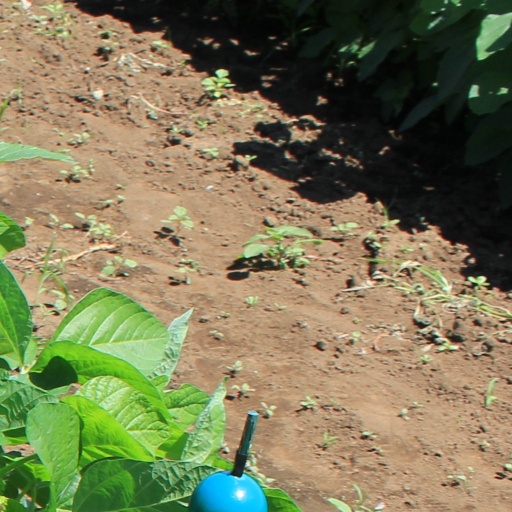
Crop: soybean